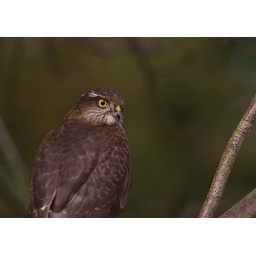
Sparrowhawk sitting in a tree above the bird feeder in my garden in Norfolk.